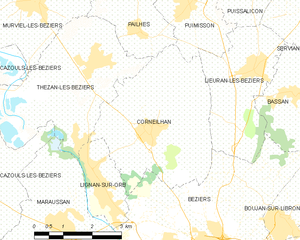
Carte de la commune française de code INSEE 34084 - Corneilhan
Corneilhan est une commune française située dans le département de l'Hérault en région Occitanie.